Necker Island (Hawaii)

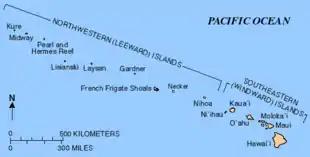
Map showing the location of Necker Island in the Hawaiian Island chain.

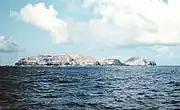
Necker Island in June 1969.

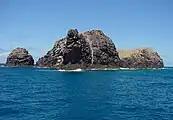
Moʻo Point (or Moʻo Head), the westernmost point of Necker Island.

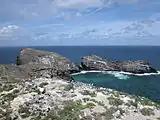
A view of Northwest Cape and Shark Bay from Necker Island's main ridge on 15 June 2006.

Necker Island ( "branched island") is a small uninhabited island in the Northwestern Hawaiian Islands. It is located at in the Pacific Ocean, northwest of Honolulu, Hawaii, northwest of Nīhoa, and north of the Tropic of Cancer. It is part of the state of Hawaii in the United States. It contains important prehistoric archaeological sites of the Hawaiian culture and is part of the Hawaiian Islands National Wildlife Refuge within the Papahānaumokuākea Marine National Monument.